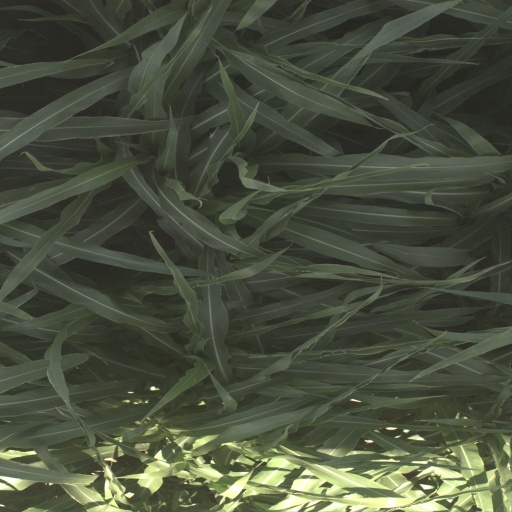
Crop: sorghum